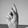
ASL letter: K